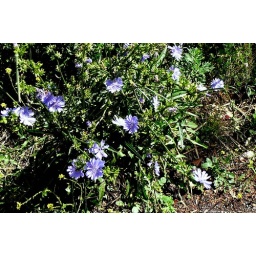
blue flowers near molesey lock